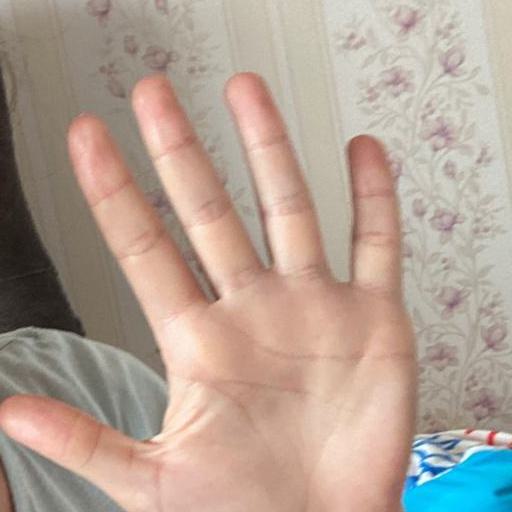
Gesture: palm